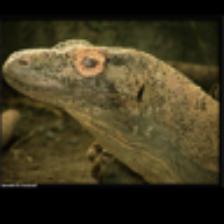
Label: NonHuman